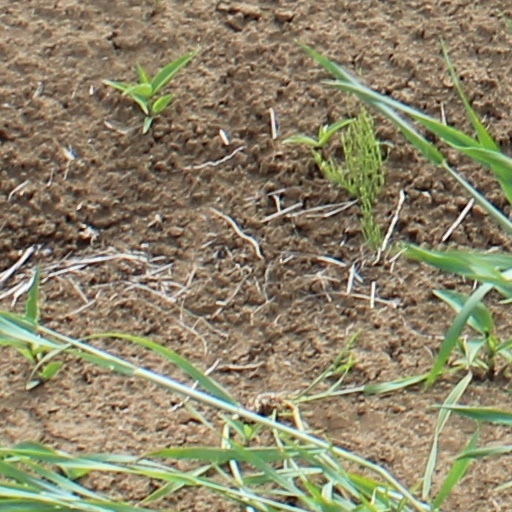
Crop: wheat